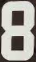
Number: 8